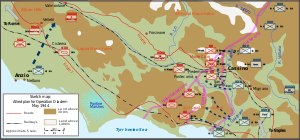
Slaget om Monte Cassino / Fjerde og sidste slag
Fjerde slag (Operation Diadem): Den allierede angrebsplan.
Slaget om Monte Cassino var en serie på fire slag under 2. verdenskrig udkæmpet af de Allierede, der havde det formål at gennembryde Gustav-linjen og erobre Rom.